Cross Island MRT line

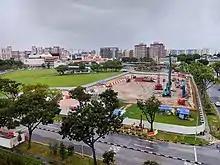
Construction works at Hougang CRL site

On 25 January 2019, then Transport Minister Khaw Boon Wan announced the alignment of CRL Phase 1 (CRL1). This segment of the line, spanning , consists of 12 stations from Aviation Park station to Bright Hill station. A new 57-hectare Changi East Depot was to be built to serve the line. CRL Phase 1 is expected to be completed in 2030.